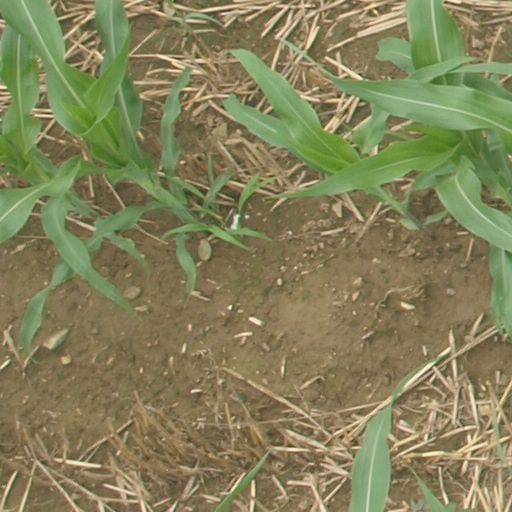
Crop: maize; corn